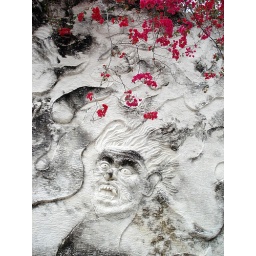
Image in a stone wall in GWK